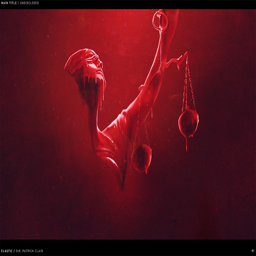
tv legal drama -- art of the title